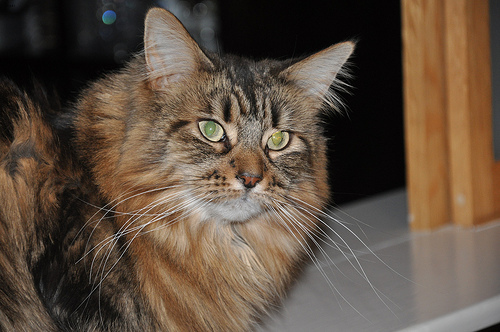
Animal: cat
Breed: Maine Coon